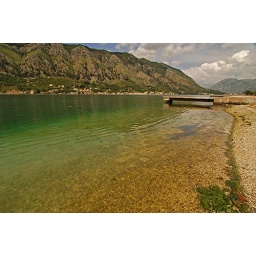
Montenegro, Kotor, transparent green water of the Adriatic sea at the foot of a fjord's cliff in Kotor Bay